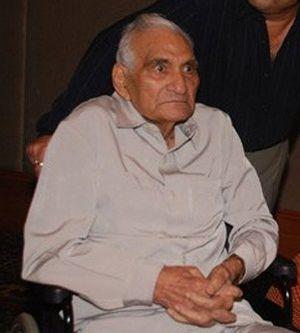
Baldev Raj Chopra est un réalisateur, scénariste et producteur indien de Bollywood, né le 22 avril 1914 à Ludhiana et mort le 5 novembre 2008 à Bombay.